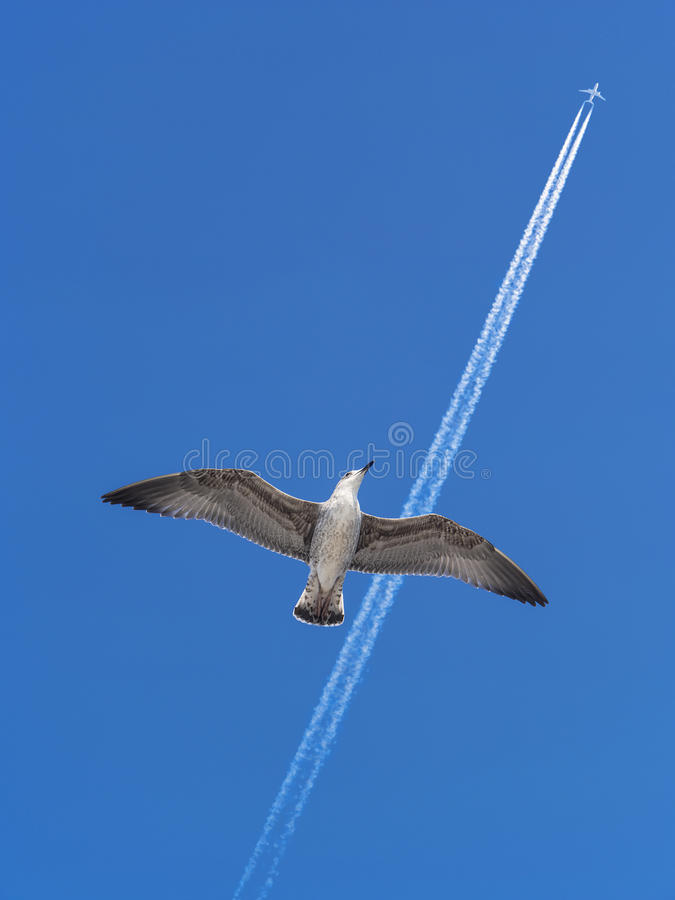
Adjective: higher
Antonym: lower